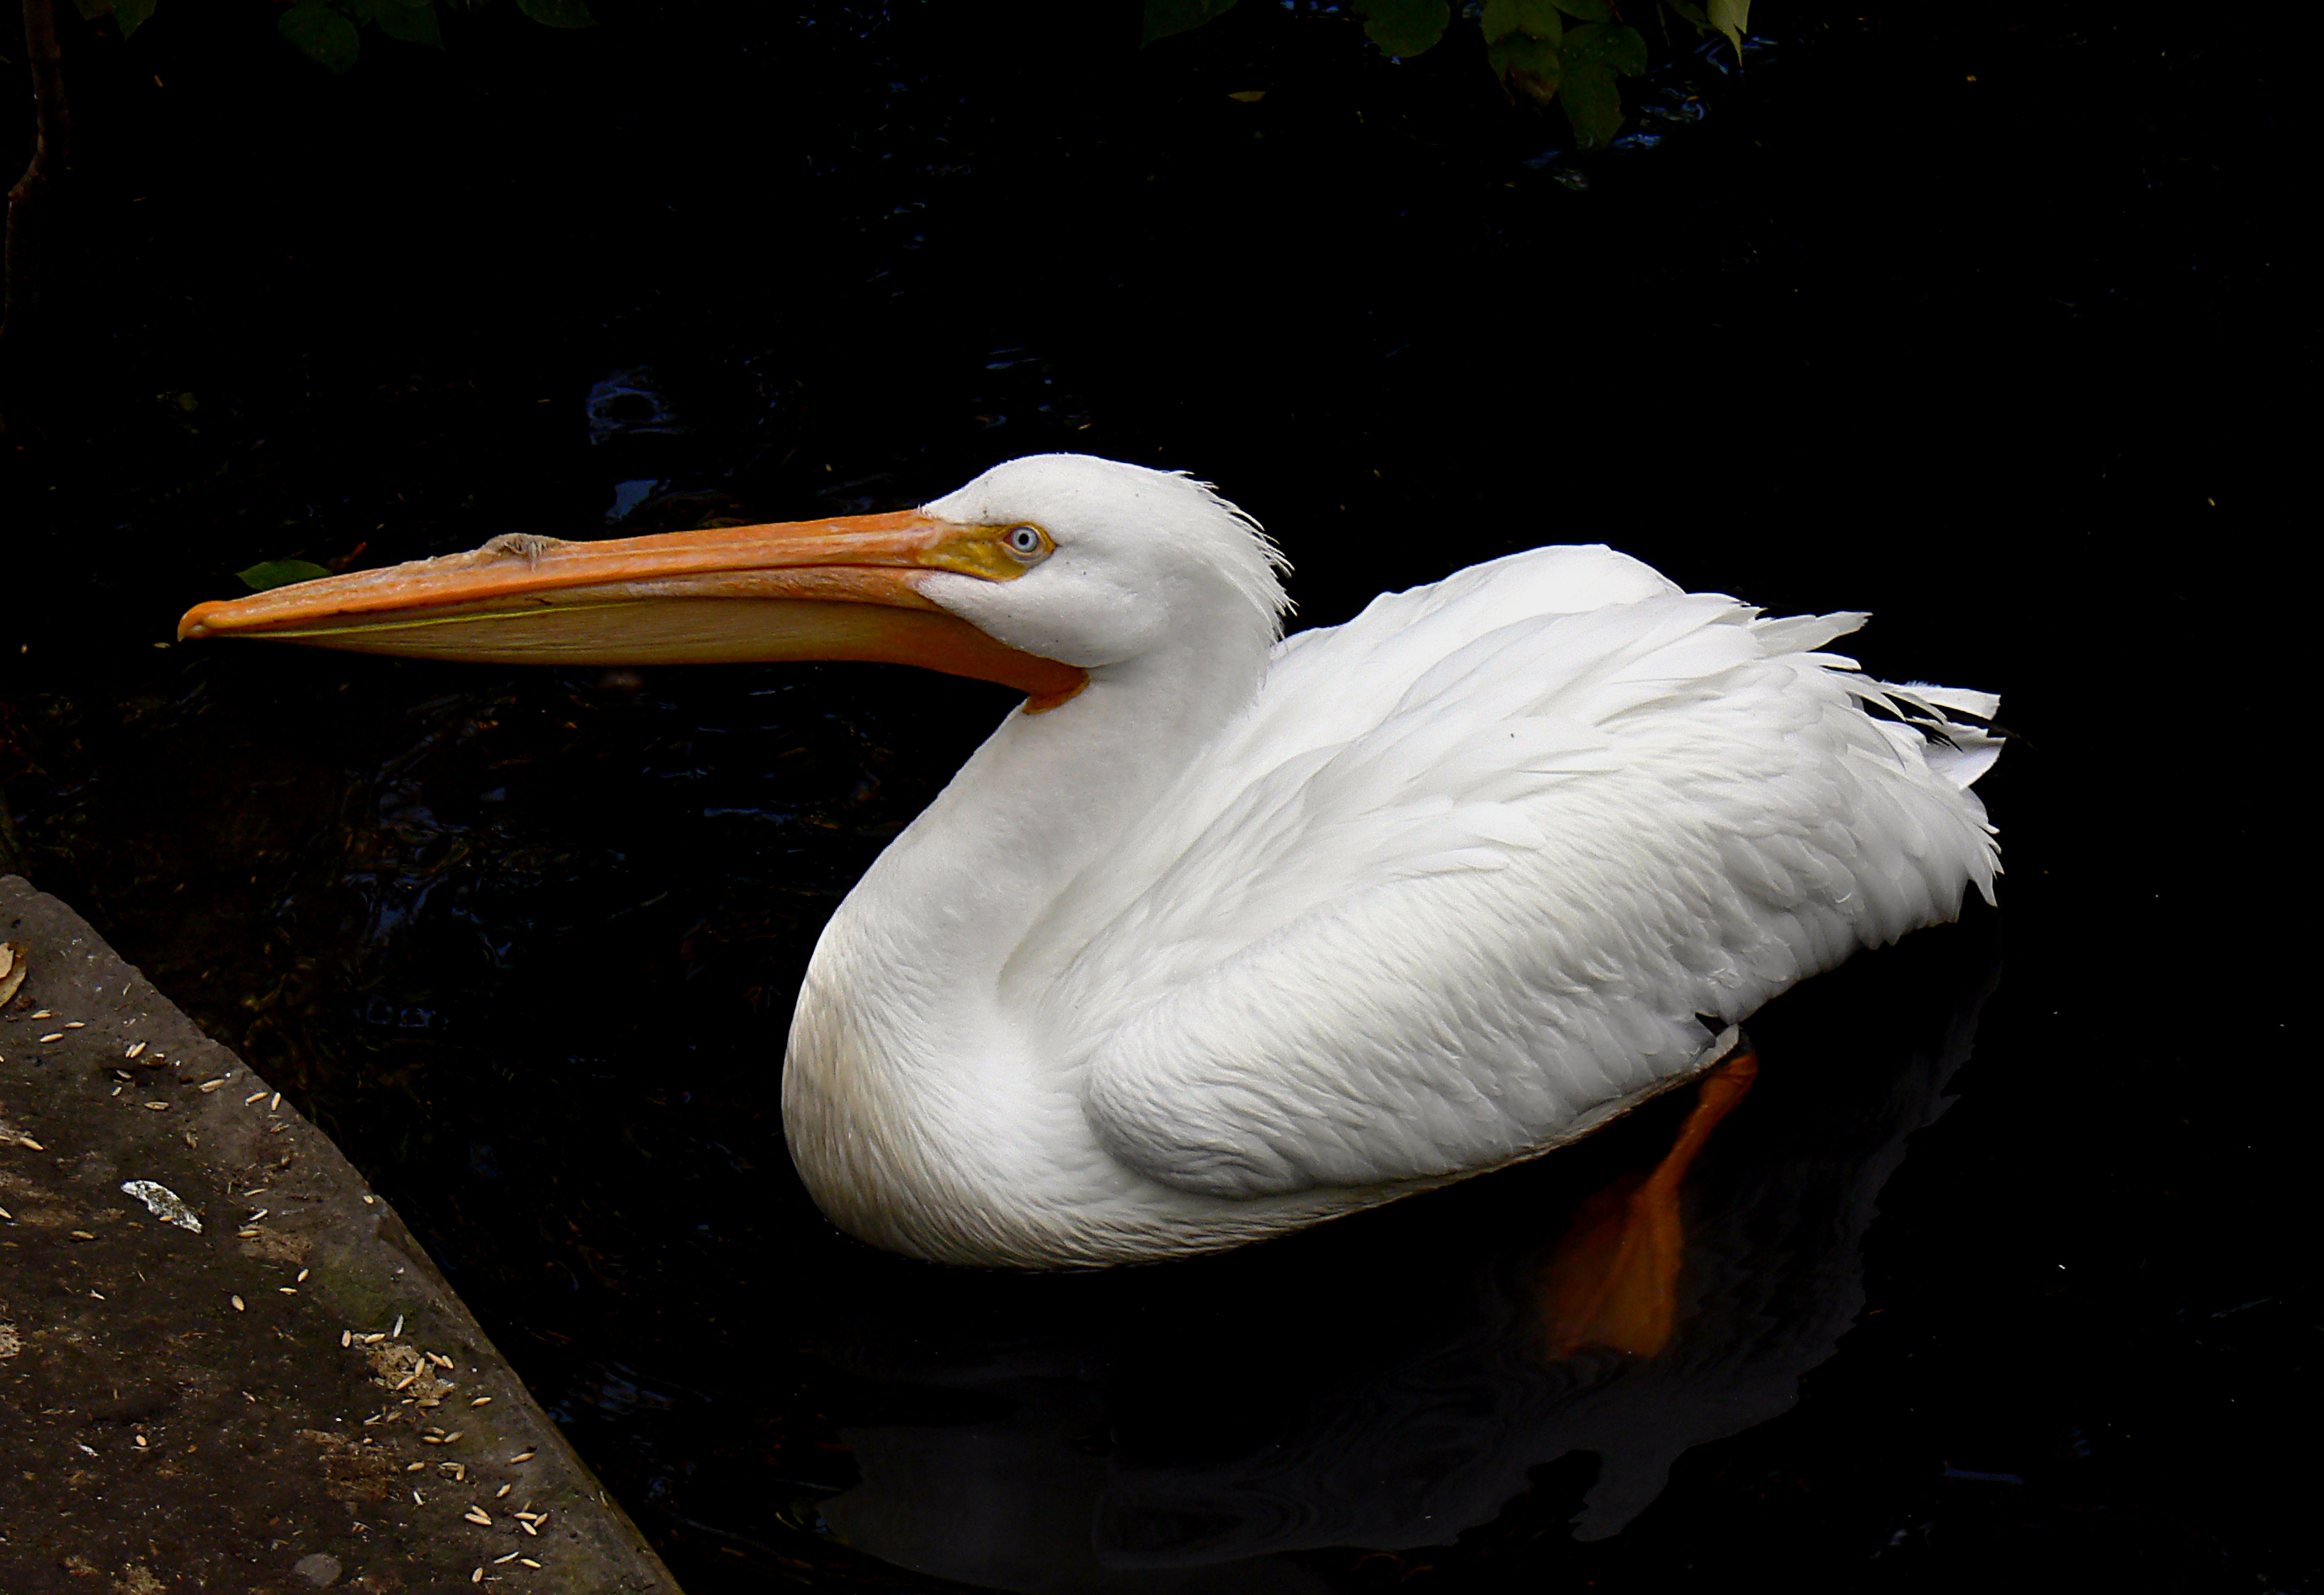
bird, wing, pelican, seabird, wildlife, beak, fauna, vertebrate, egret, flickrsbestcreatures, panasonicdmcfz30, water bird